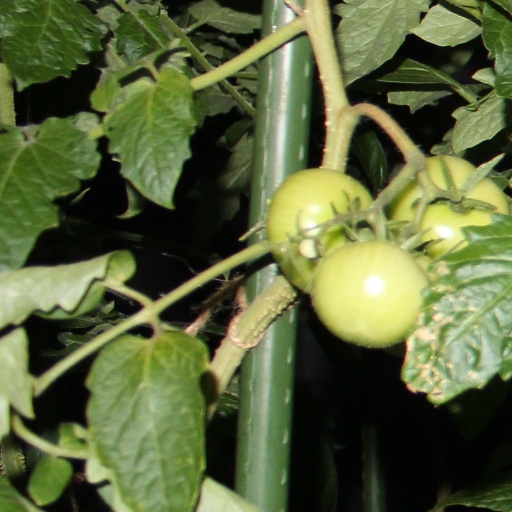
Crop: tomato